Santalum acuminatum

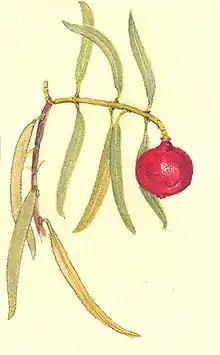
Leaves and a fruit of quandong, detail of sketch by Olive Pink (1930)

The commercial use of the fruit includes its addition to sweet and savoury foods; the flavour is tart and reminiscent of peach, apricot, or rhubarb.